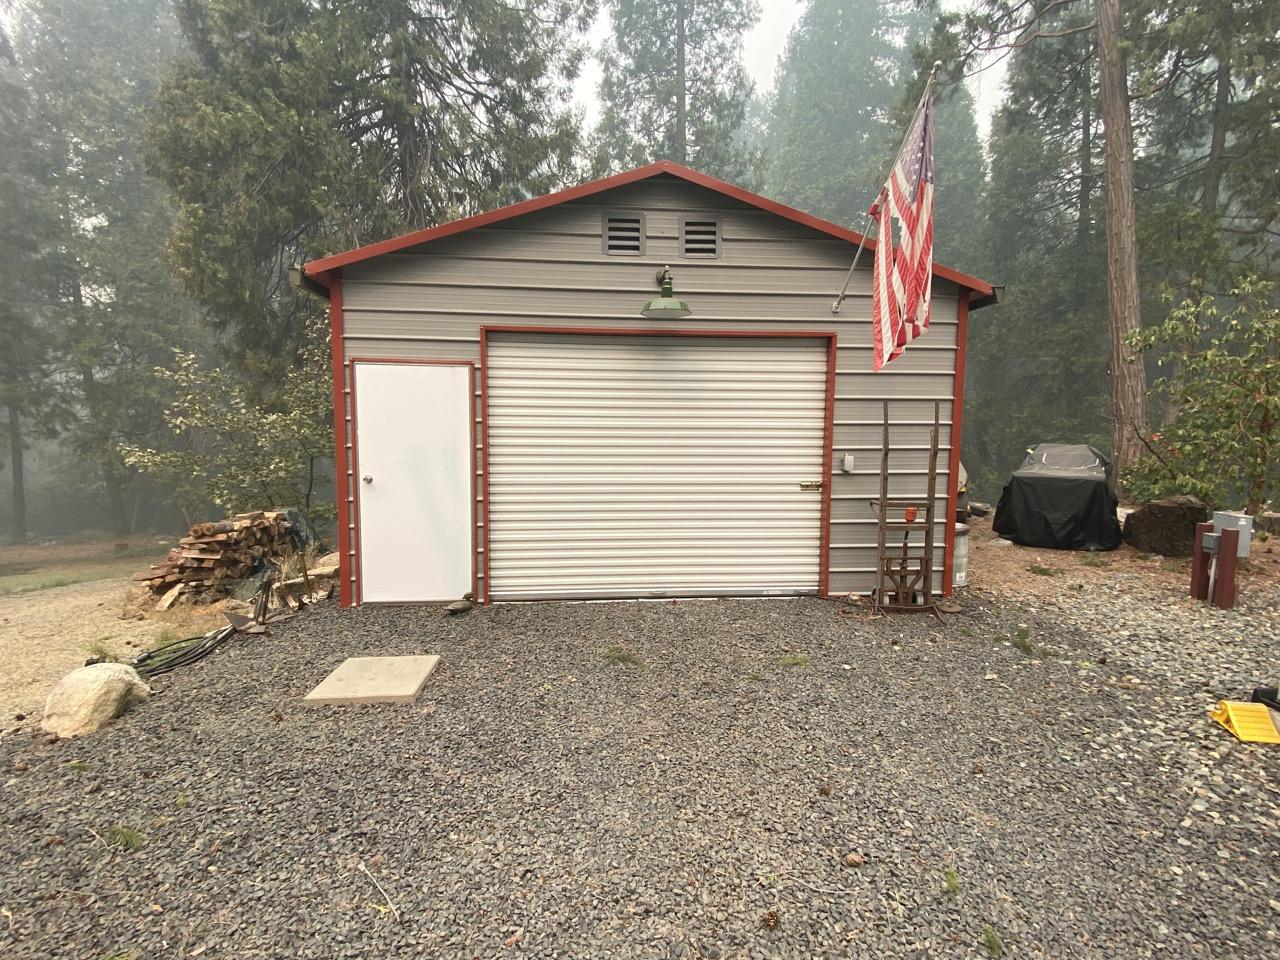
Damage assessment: no_damage